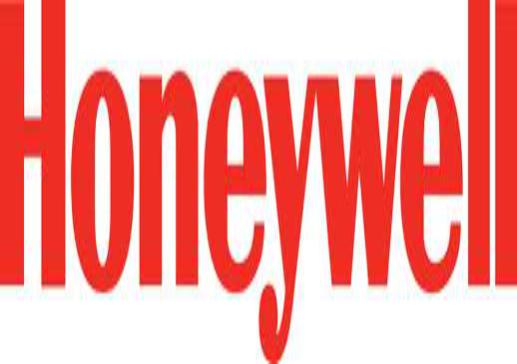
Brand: Honeywell
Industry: Necessities